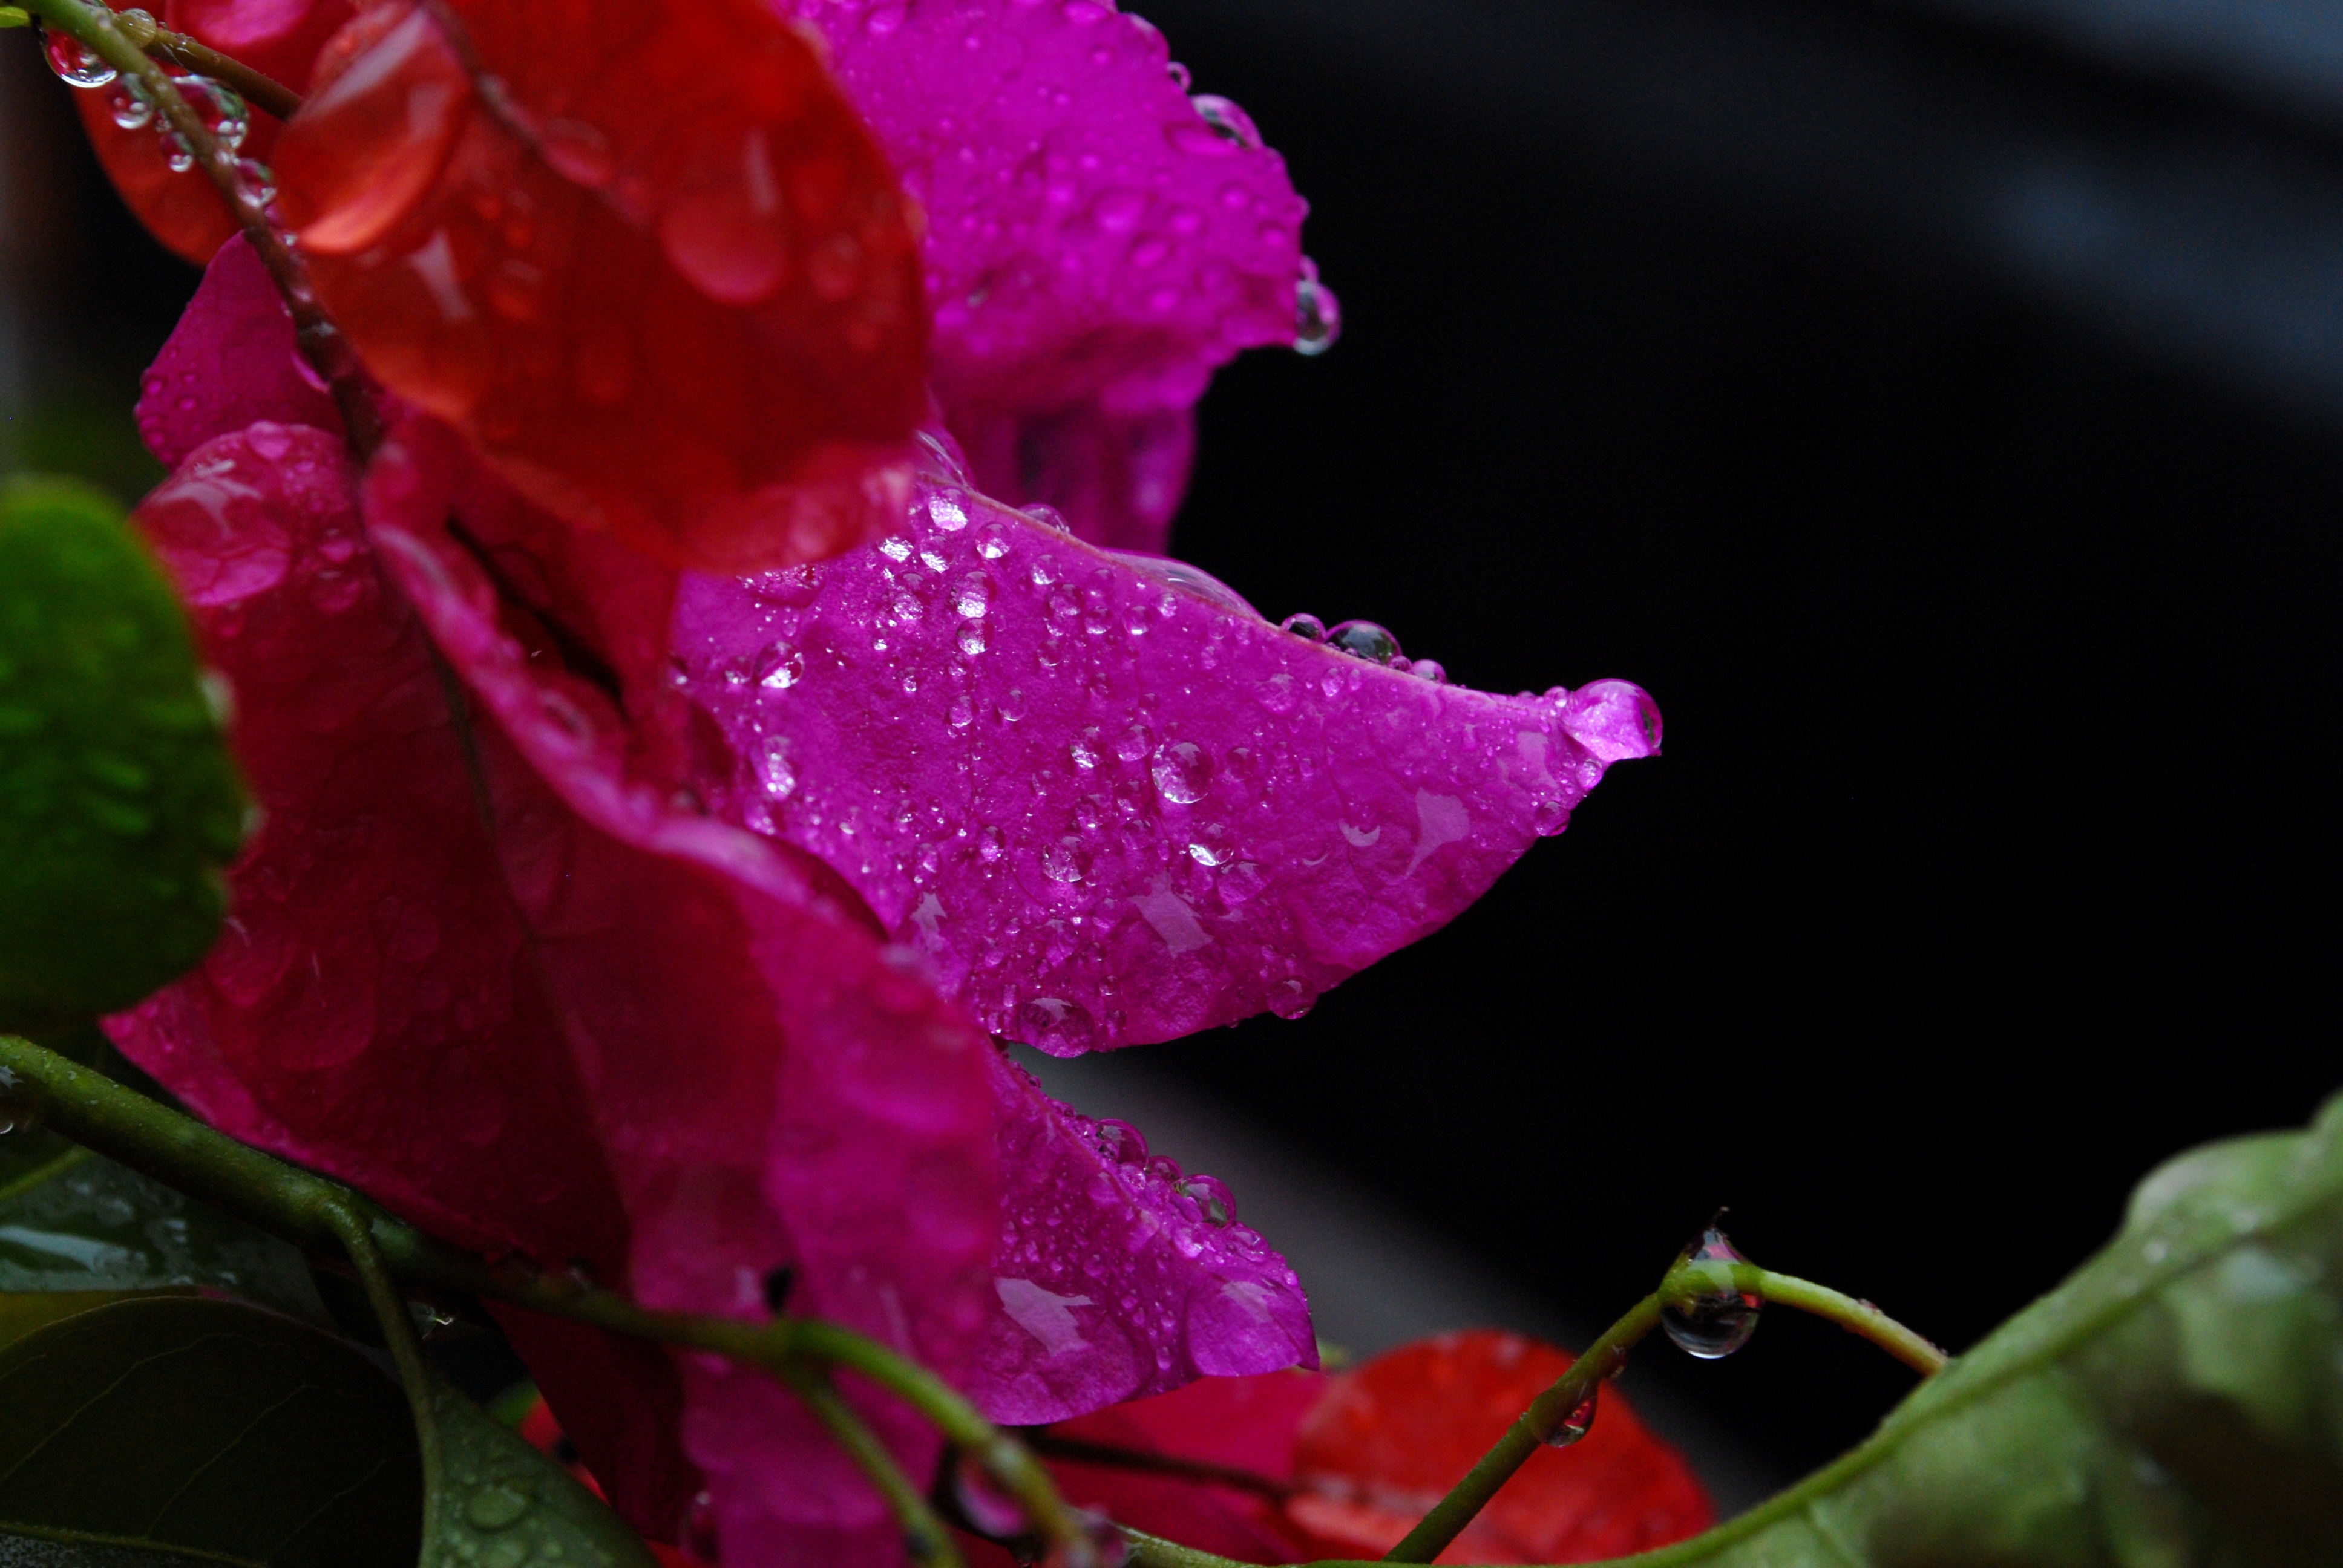
water, blossom, plant, photography, rain, leaf, flower, petal, wet, rose, red, pink, flora, flowers, close up, petals, shrub, rosa, beauty, macro photography, flowering plant, garden roses, rose family, plant stem, land plant